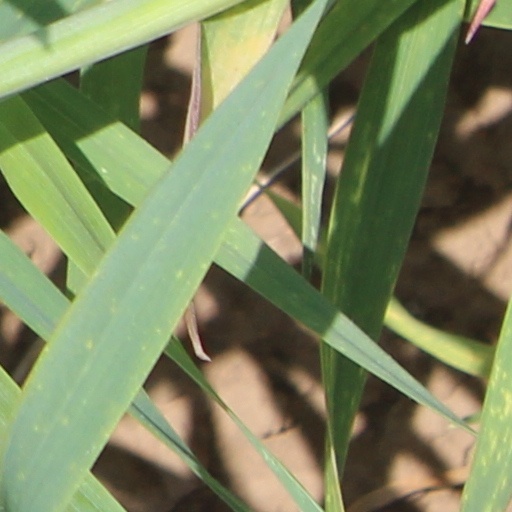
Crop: wheat